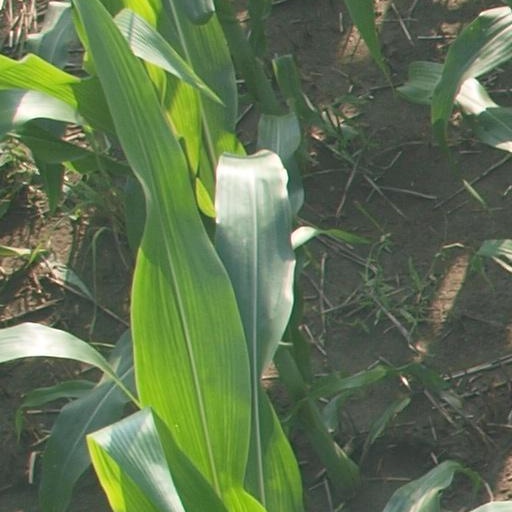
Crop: maize; corn